Canada and the Iraq War

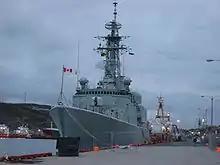
, one of four Canadian ships deployed to the Persian Gulf in relation to the Iraq War

In the months before the war, Canadian intelligence liaisons in Washington had noted that the Central Intelligence Agency was under political pressure to find evidence that confirmed the existence of a WMD program in Iraq. Canadian analysts were also critical of how the US intelligence community were dismissive of the information being collected by UN inspector in Iraq, with the Americans viewing the UN inspectors as disorganized and ineffective.